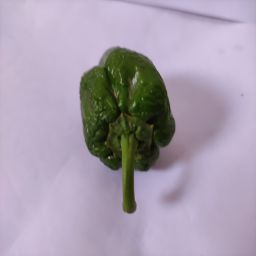
Crop: Bell Pepper
Quality: Ripe